Langue de Barbarie

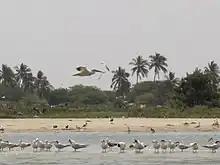
Birds flock on the beach at the Langue de Barbarie National Park, 2006.

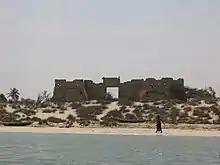
Ruins in the park

The Langue de Barbarie (French for "Barbary spit of land", named after the Barbary Coast) is a thin, sandy peninsula, adjacent to the Atlantic Ocean, located in western Senegal, in the neighbourhood of the city of Saint-Louis. The peninsula separates the ocean from the final section of the Senegal River.